Cetaceans of the Caribbean

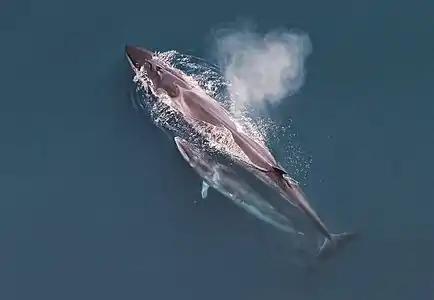
Female sei whale with calf

The sei whale is present worldwide, essentially in subtropical, subpolar and temperate areas. However, offshore, it is often hard to distinguish from Bryde's whale, with which it has long been confused. It is also sometimes hard to distinguish from the fin whale. In the summer, in the Atlantic Ocean, it is generally found in the vicinity of the Gulf of Maine. Little is known about its migration throughout the remainder of the year. It prefers deep waters and is known to avoid semi-enclosed seas and gulfs. However, stranded individuals have been observed in the Gulf of Mexico and off the coasts of the Greater Antilles Archipelago.